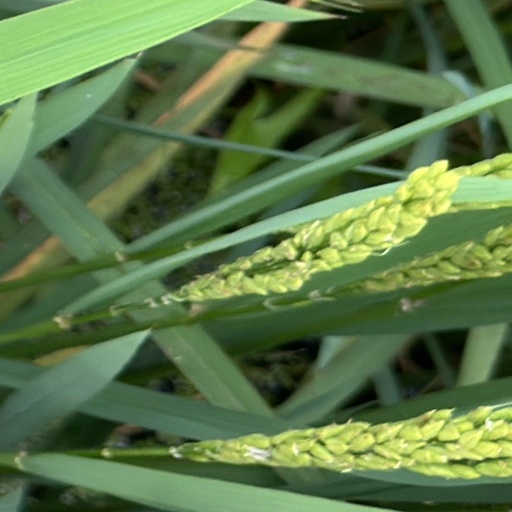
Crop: rice